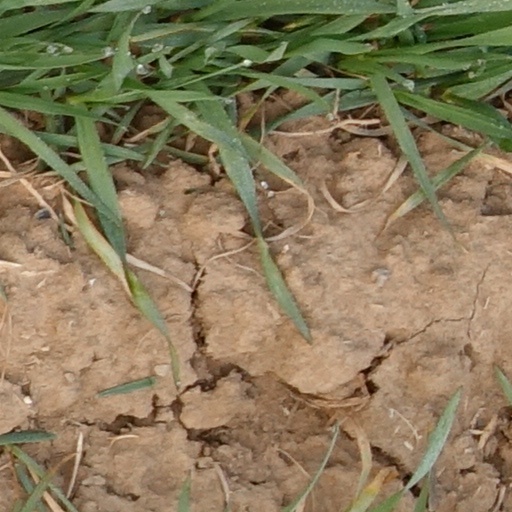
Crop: wheat